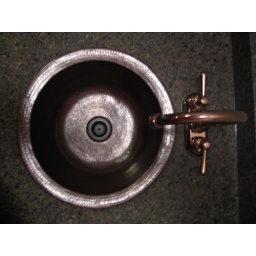
sink and faucet from above